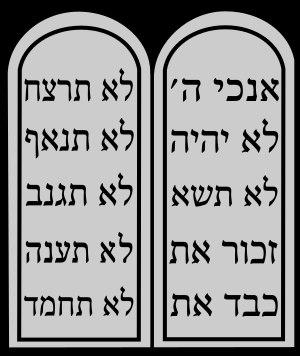
Les Nazôréens ou Nazaréens sont un groupe religieux juif-messianiste mal connu, attesté de manière indirecte à partir de la seconde moitié du Iᵉʳ siècle. Ce groupe a la particularité de reconnaître en Jésus le Messie tout en continuant à pratiquer les préceptes de la loi juive. Pour une branche de la recherche, les Nazôréens reconnaissent la messianité de Jésus, qu'ils qualifient de « serviteur de Dieu », mais pas sa divinité.